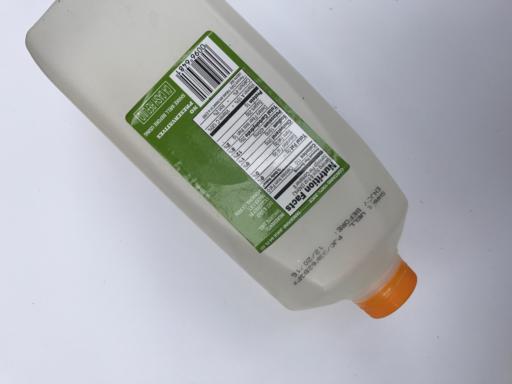
Waste category: plastic